Jurassic

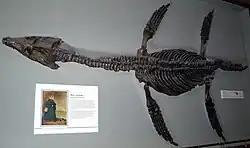
"Rhomaleosaurus cramptoni" at the Natural History Museum, London

"Seed ferns" (Pteridospermatophyta) is a collective term to refer to disparate lineages of fern like plants that produce seeds but have uncertain affinities to living seed plant groups. A prominent group of Jurassic seed ferns is the Caytoniales, which reached their zenith during the Jurassic, with widespread records in the Northern Hemisphere, though records in the Southern Hemisphere remain rare. Due to their berry-like seed-bearing capsules, they have often been suggested to have been closely related or perhaps ancestral to flowering plants, but the evidence for this is inconclusive. Corystosperm-aligned seed ferns, such as "Pachypteris" and "Komlopteris" were widespread across both hemispheres during the Jurassic.